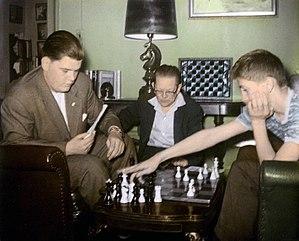
William James Joseph Lombardy est un grand maître américain du jeu d'échecs et un prêtre catholique défroqué.
Robert James Fischer, dit Bobby Fischer, né le 9 mars 1943 à Chicago aux États-Unis et mort le 17 janvier 2008 à Reykjavik en Islande, est un joueur d'échecs américain, naturalisé islandais en 2005.